Abidjan

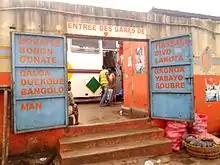
Train platform, Abidjan, 2014

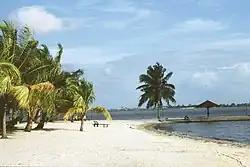
A beach in Cocody

The principal stock exchange of Ivory Coast and the other seven countries of the Union Économique et Monétaire Ouest Africaine (UEMOA), Bourse Régionale des Valeurs Mobilières (BRVM), is located in Abidjan. Air Ivoire had its head office in Abidjan. Prior to its dissolution, Air Afrique was headquartered in Abidjan.